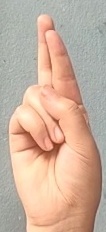
ASL sign: R